John Henshall (photographer)

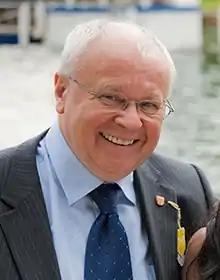

John Henshall FRPS FRGS FBIPP (born John Mark Henshall, 6 January 1942) is a British professional photographer, cinematographer, and writer on the art and science of photography and digital imaging.